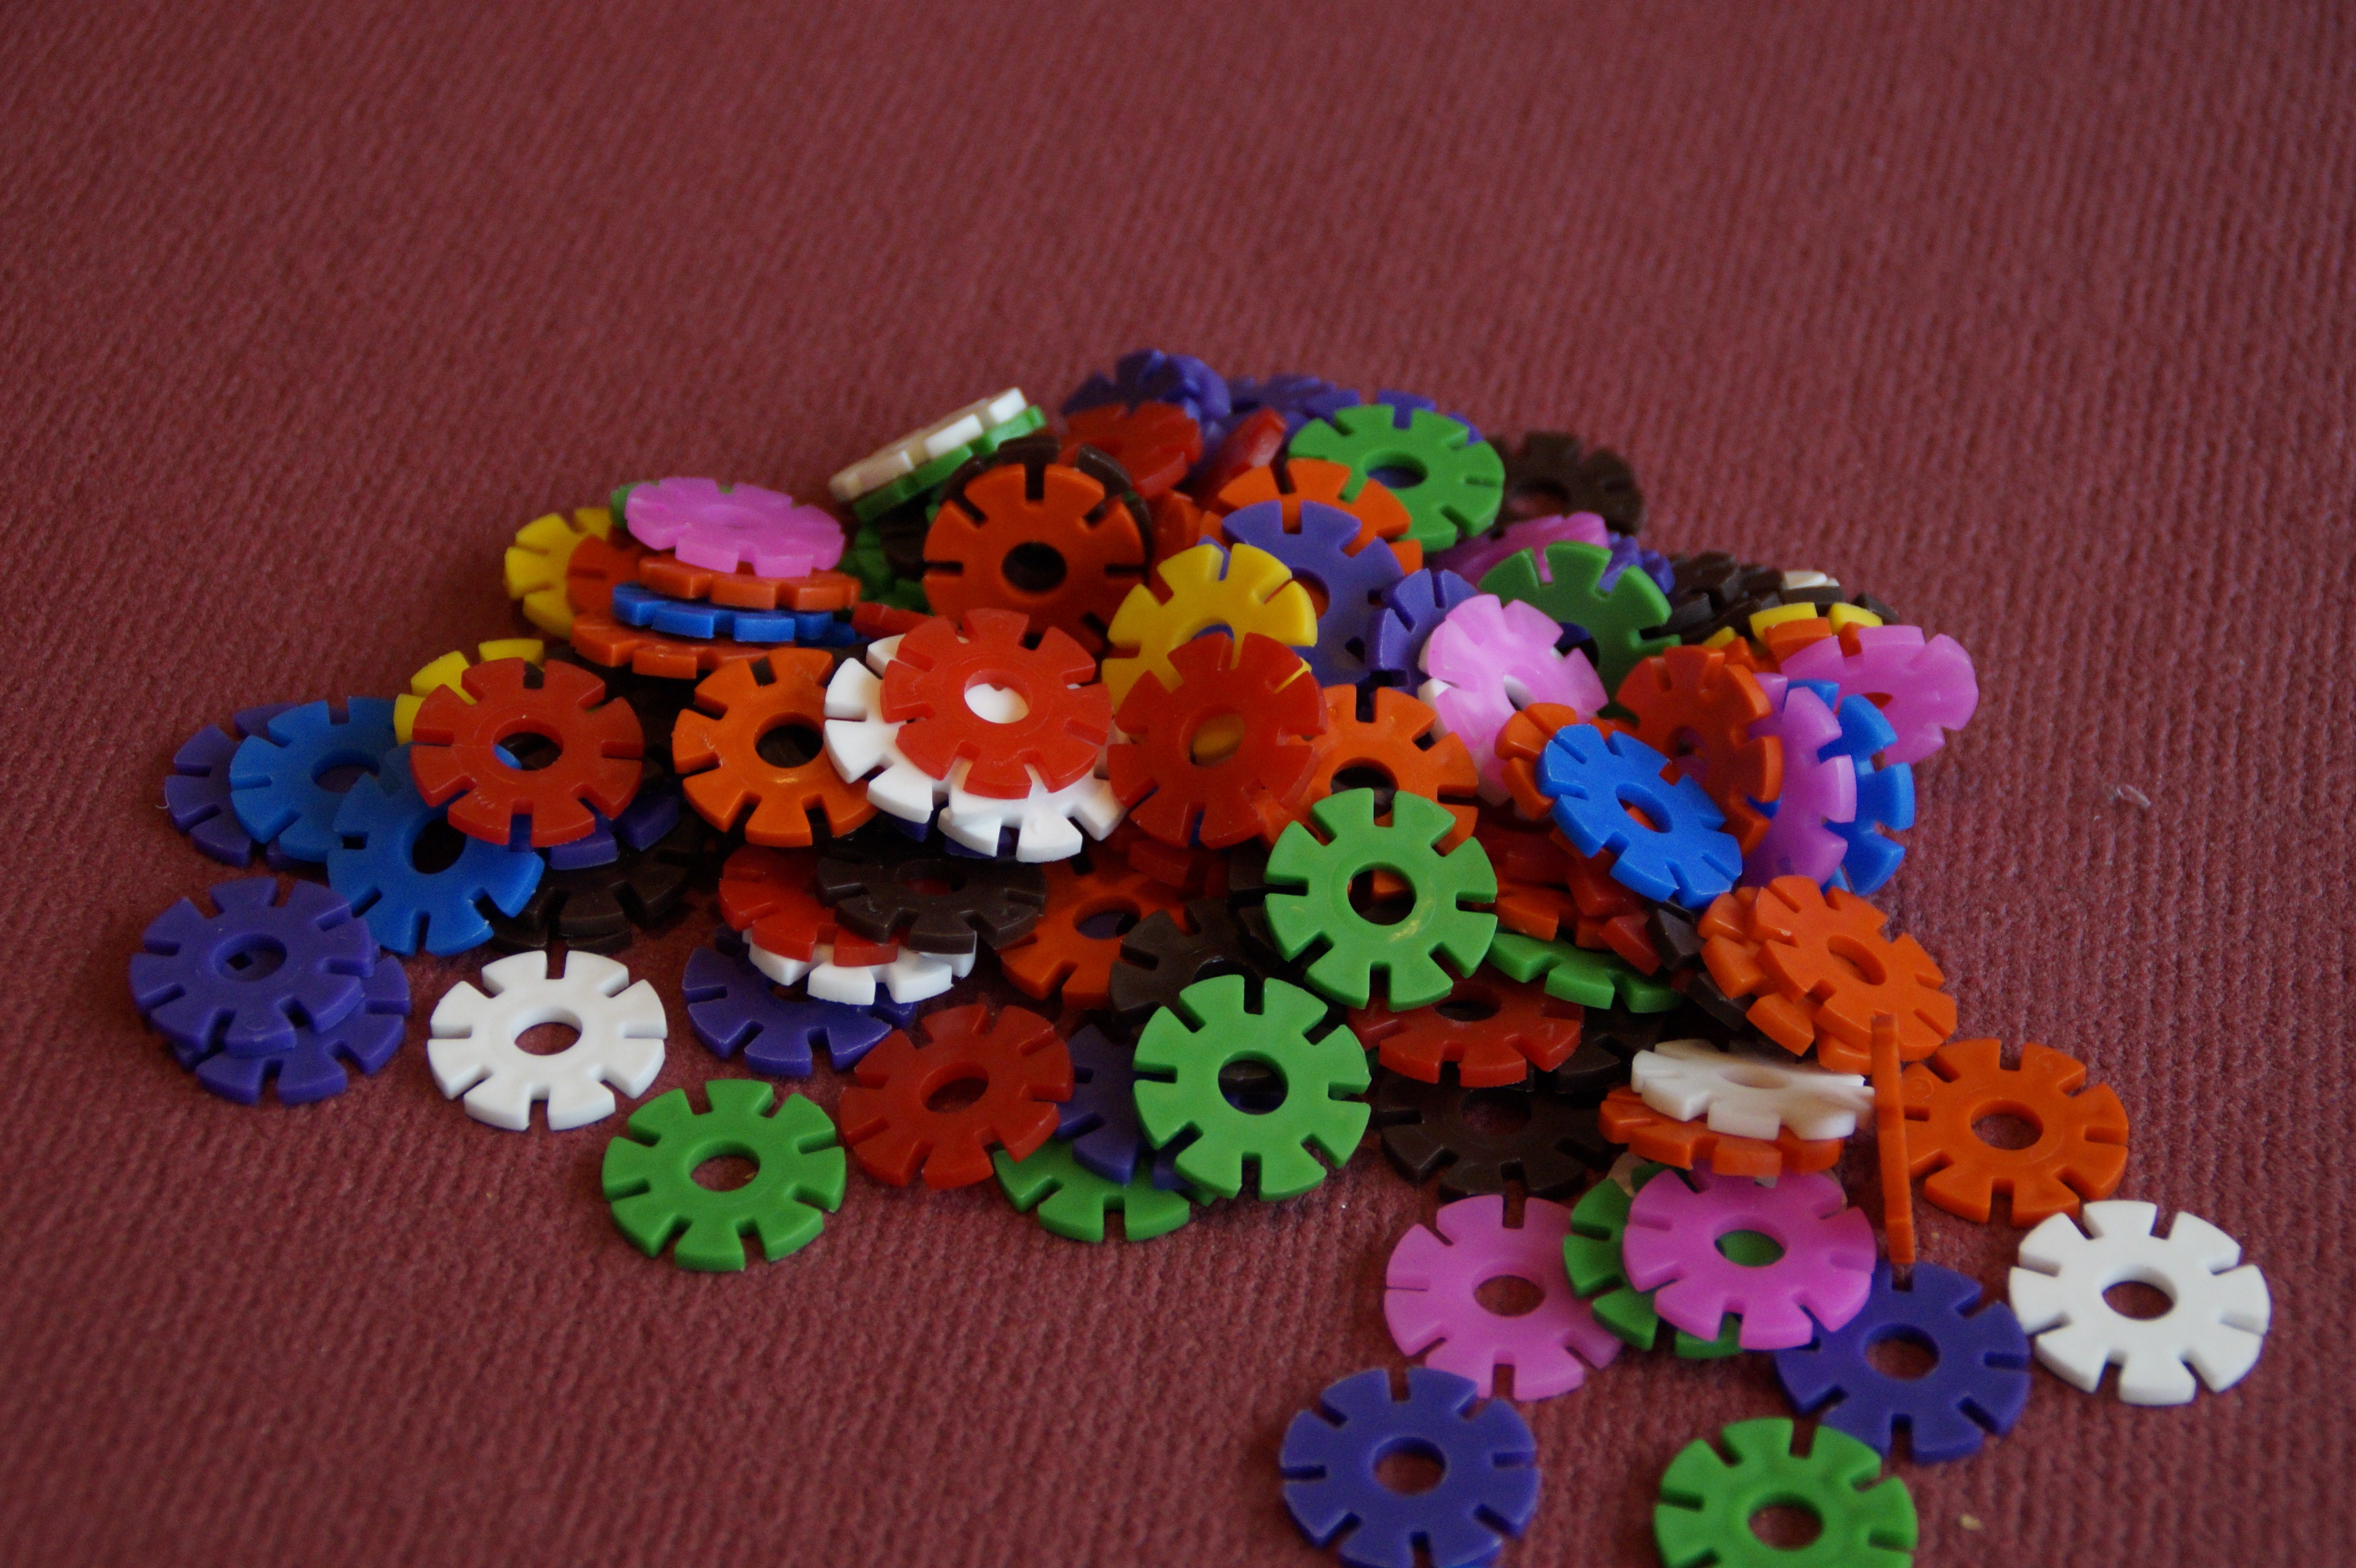
play, flower, child, colorful, bead, toy, flowers, crochet, art, children, toys, build, mess, children toys, paid out, plug flower, fashion accessory, stacking game